Rhian Brewster

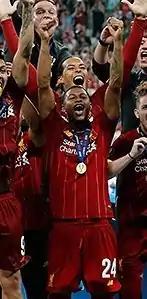
Brewster after winning the 2019 UEFA Super Cup with Liverpool

On 12 January 2018, during an U23 match against Manchester City, Brewster received oxygen and had to be stretchered off the field after landing awkwardly following an aerial challenge. He was later diagnosed with a high ankle sprain and related ligament damage and was ruled out for the remainder of the season. In March, he had to undergo a second operation in order to repair damage to his knee which he sustained during the same incident.